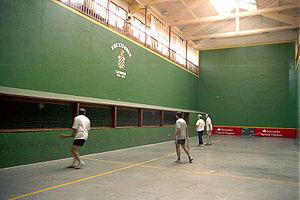
Baztan est une commune de la Communauté forale de Navarre, au nord de l'Espagne.